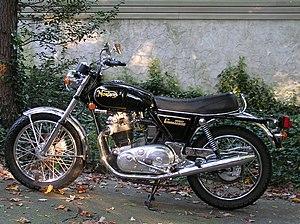
La Commando est un modèle de motocyclette du constructeur britannique Norton.
Joe Bar Team est une série de bandes dessinées humoristique créée en 1990 par Bar2, sur la base de premières planches parues dans Moto Journal à la fin des années 1980. Son originalité éditoriale est telle qu'elle est reprise par plusieurs auteurs qui se relaient en reprenant les personnages apparus entre-temps : Bar2 Fane, Pat Perna et Henri Jenfèvre. Elle est actuellement éditée par les éditions Vents d'Ouest.